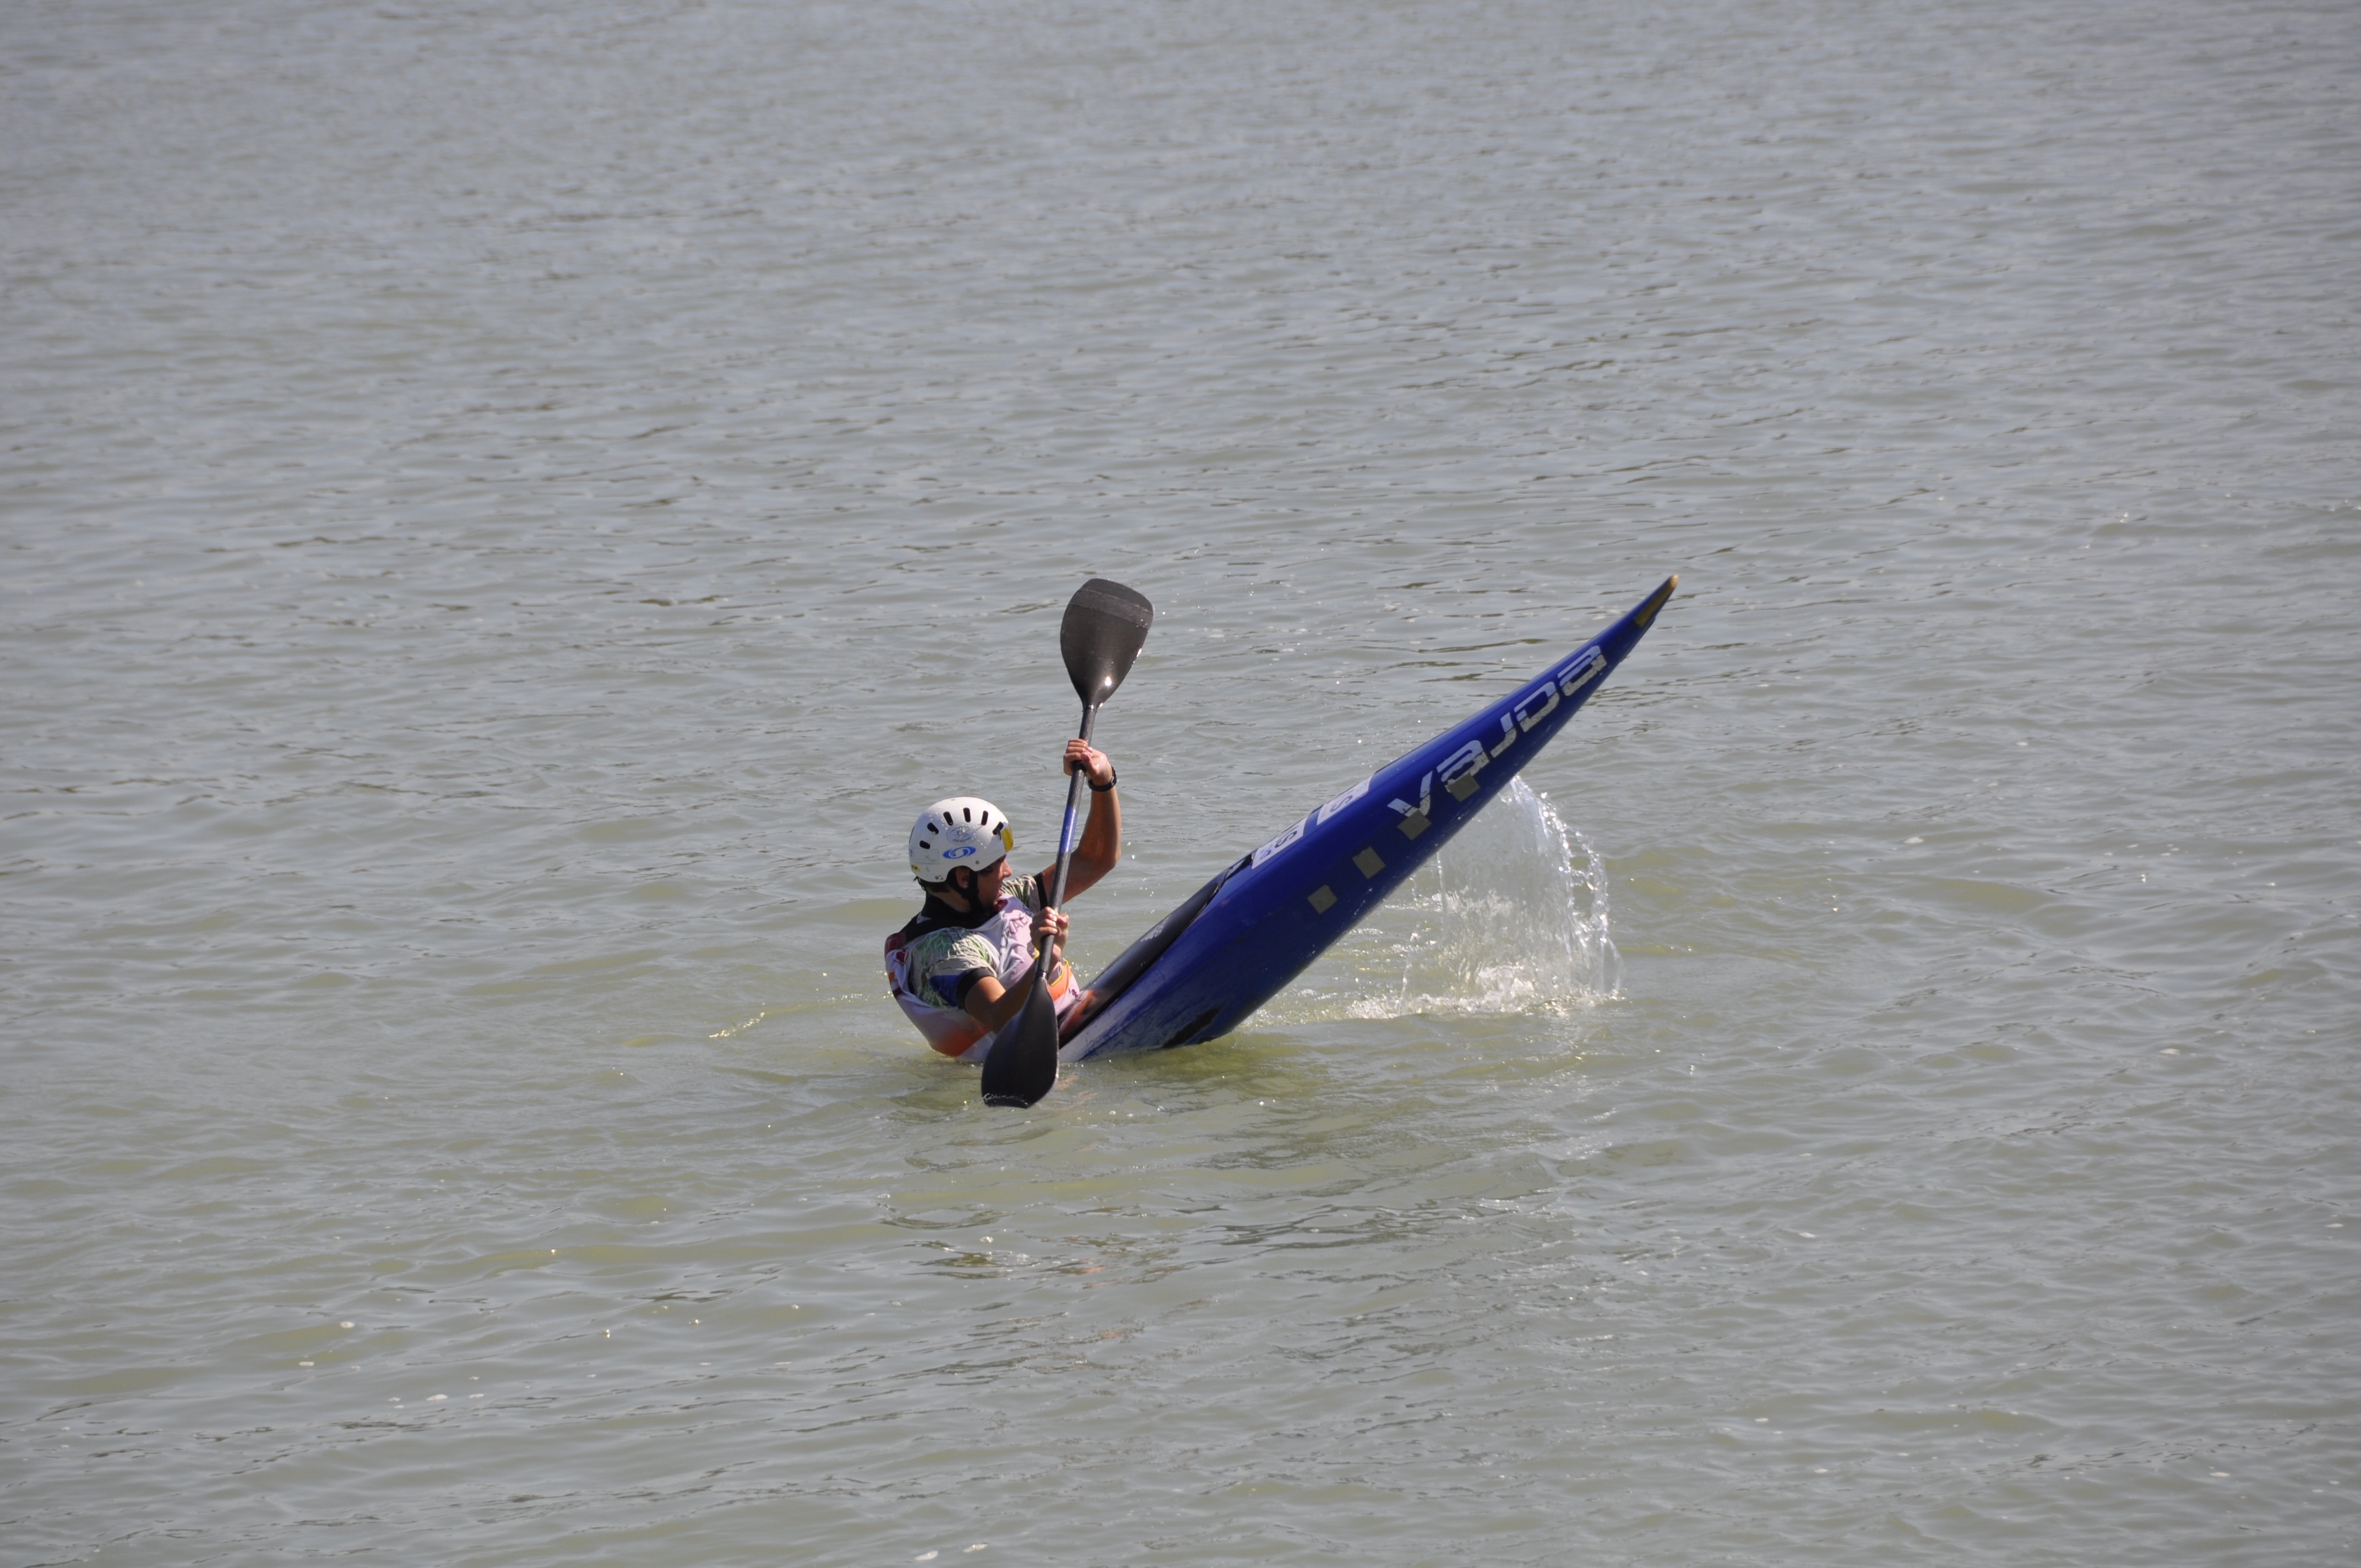
sea, water, nature, boat, canoe, boot, paddle, vehicle, sailing, holiday, extreme sport, kayak, sports equipment, danube, fun, sports, boating, kayaking, watercraft, canoeing, water sports, water sport, sea kayak, trend sports, paddler, kayakers, surfing equipment and supplies, watercraft rowing, canoe sprint, canoe club